Sioux Narrows Bridge

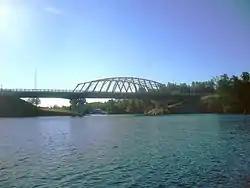
New Sioux Narrows Bridge opened in 2007.

The Sioux Narrows Bridge is a bridge on Highway 71 at Sioux Narrows, Ontario, which spans the Sioux Narrows strait between Regina Bay and Whitefish Bay on Lake of the Woods.